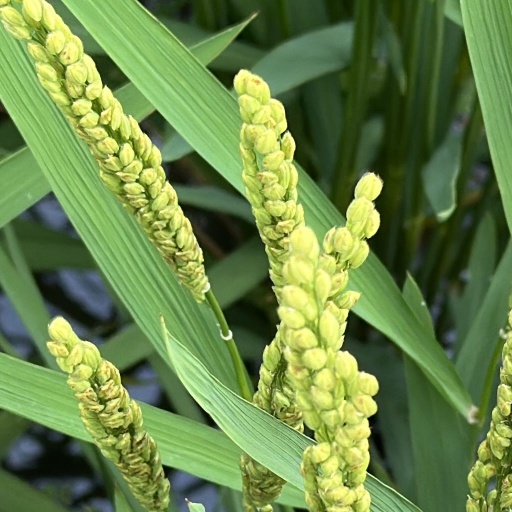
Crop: rice